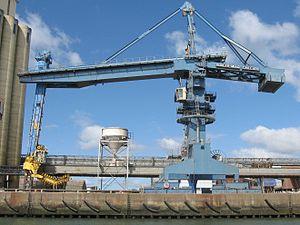
Le port de commerce de Kergroise est un port de commerce d’intérêt national situé à Lorient dans le quartier de Kergroise, sur la côte sud de la Bretagne, en France. Il est la propriété de la région Bretagne depuis 2007 et géré par la Chambre de commerce et d'industrie du Morbihan. Par le tonnage annuel traité, il s'agit du 14ᵉ port de commerce au niveau français, et il se situe à la 7ᵉ place dans le classement des ports d’intérêt national.